History of opera

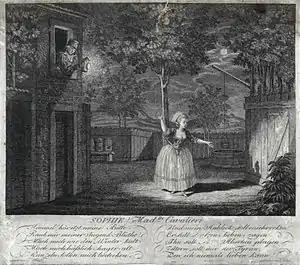
Caterina Cavalieri in the performance of "Die Bergknappen" ("The Miners"), by Ignaz Umlauf (1779)

André Cardinal Destouches was director of the Paris Opera from 1728 to 1731. His work influenced Rameau. He was the author of operas such as "Omphale" (1700), "Callirhoé" (1712), "Télémaque" (1714), "Les Élémens" (1721) and "Les Stratagèmes de l'amour" (1726). Henri Desmarets was a chapel master in the French Jesuit Order until, accused of the murder of his wife, he settled in Spain, where he served Philip V. He later lived in the Duchy of Lorraine, where his opera "Le Temple d'Astrée" opened the Nancy Theater in 1708. Another exponent was Michel Pignolet de Montéclair ("Jephté", 1732).